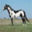
Label: horse